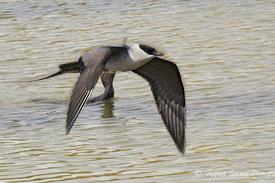
Bird species: Long_tailed_Jaeger
Bird type: waterbird
Background: water